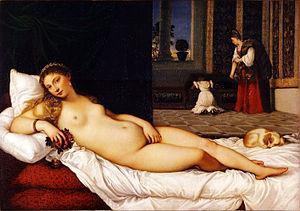
Beauté est un tableau du peintre russe Boris Koustodiev, réalisé en 1915.